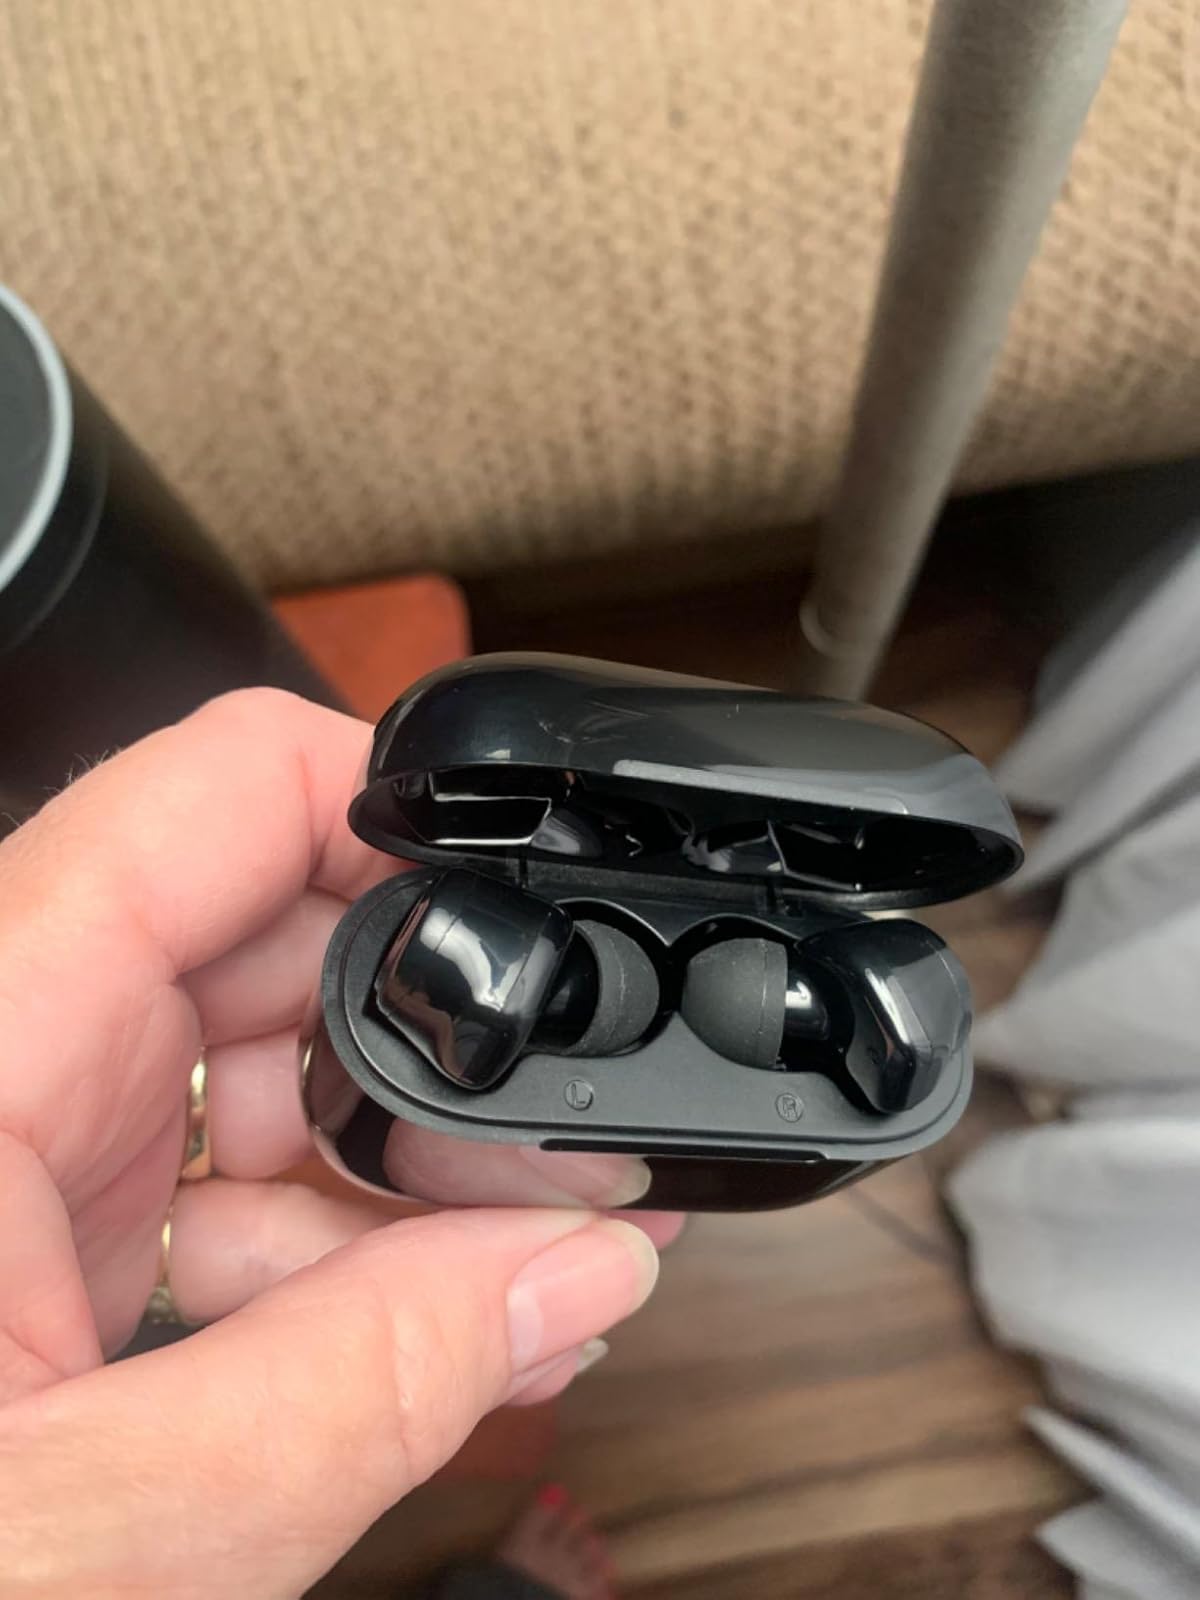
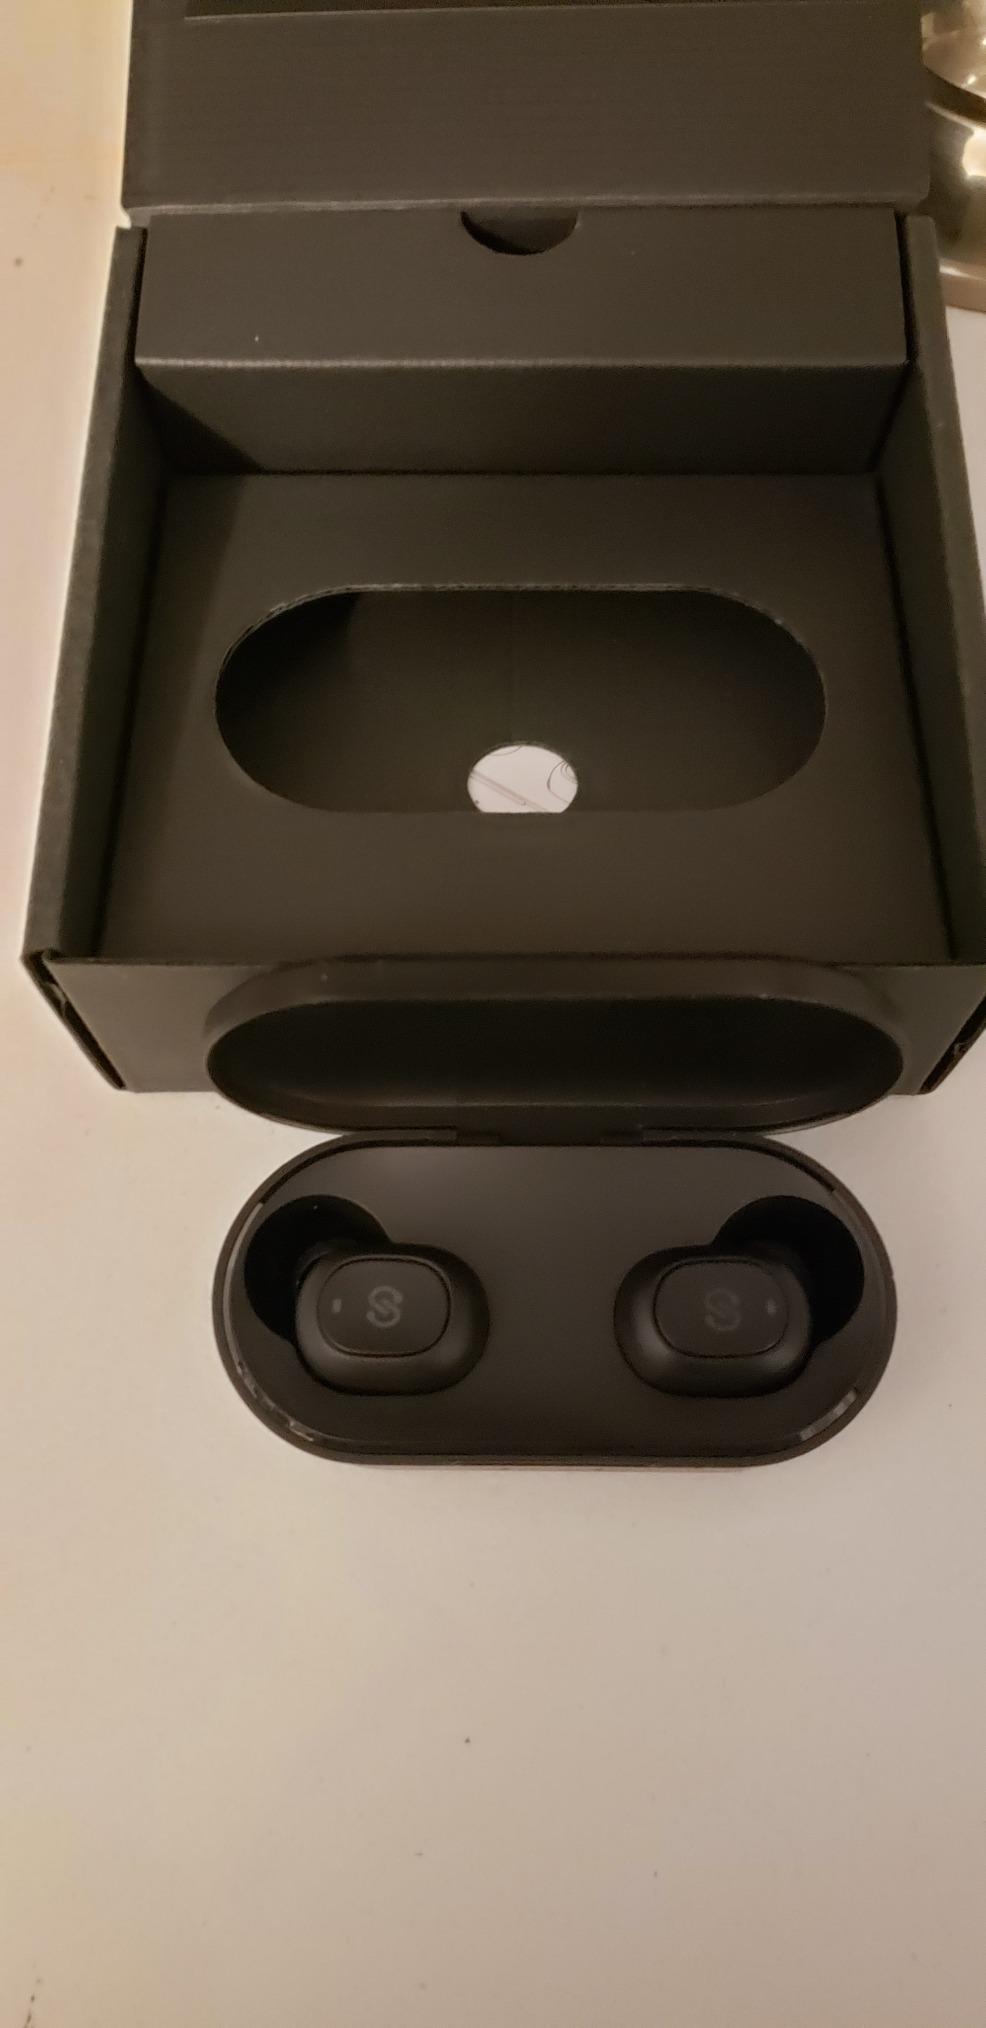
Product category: earbuds
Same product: no